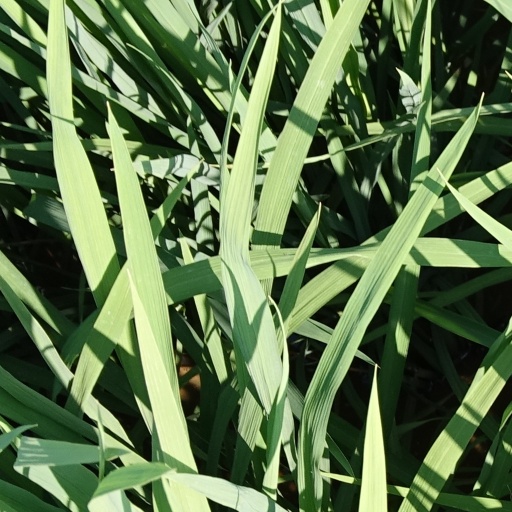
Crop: rice